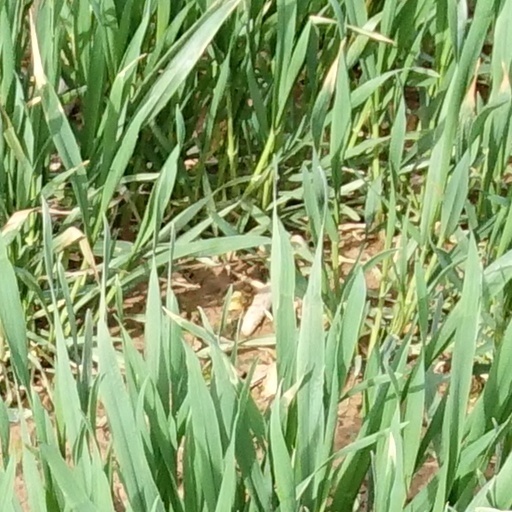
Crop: wheat